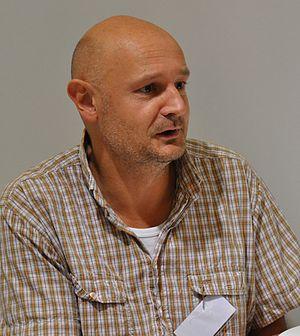
Naïf.Super. est un roman de l'écrivain norvégien Erlend Loe, paru en 1996. Il figure sur la liste établie par le quotidien Dagbladet des vingt-cinq meilleurs romans de la période 1981-2006. Publié dans une vingtaine de langues, il a été édité en France par les Éditions Gaïa dans une traduction de Jean-Baptiste Coursaud.